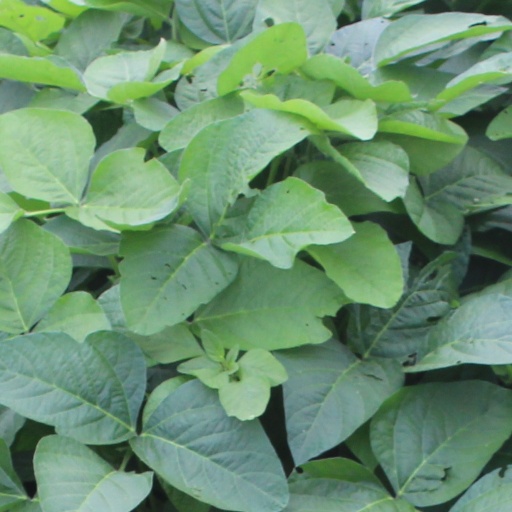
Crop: soybean